Henri Smets

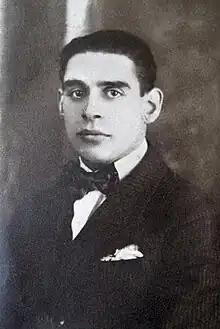
A portrait of Smets

Henri Smets (Wezembeek-Oppem, 23 December 1896 - Brussel, 11 March 1950) was a Belgian cross country athlete. He was a participant of the 1920 Olympic Games in Antwerp.